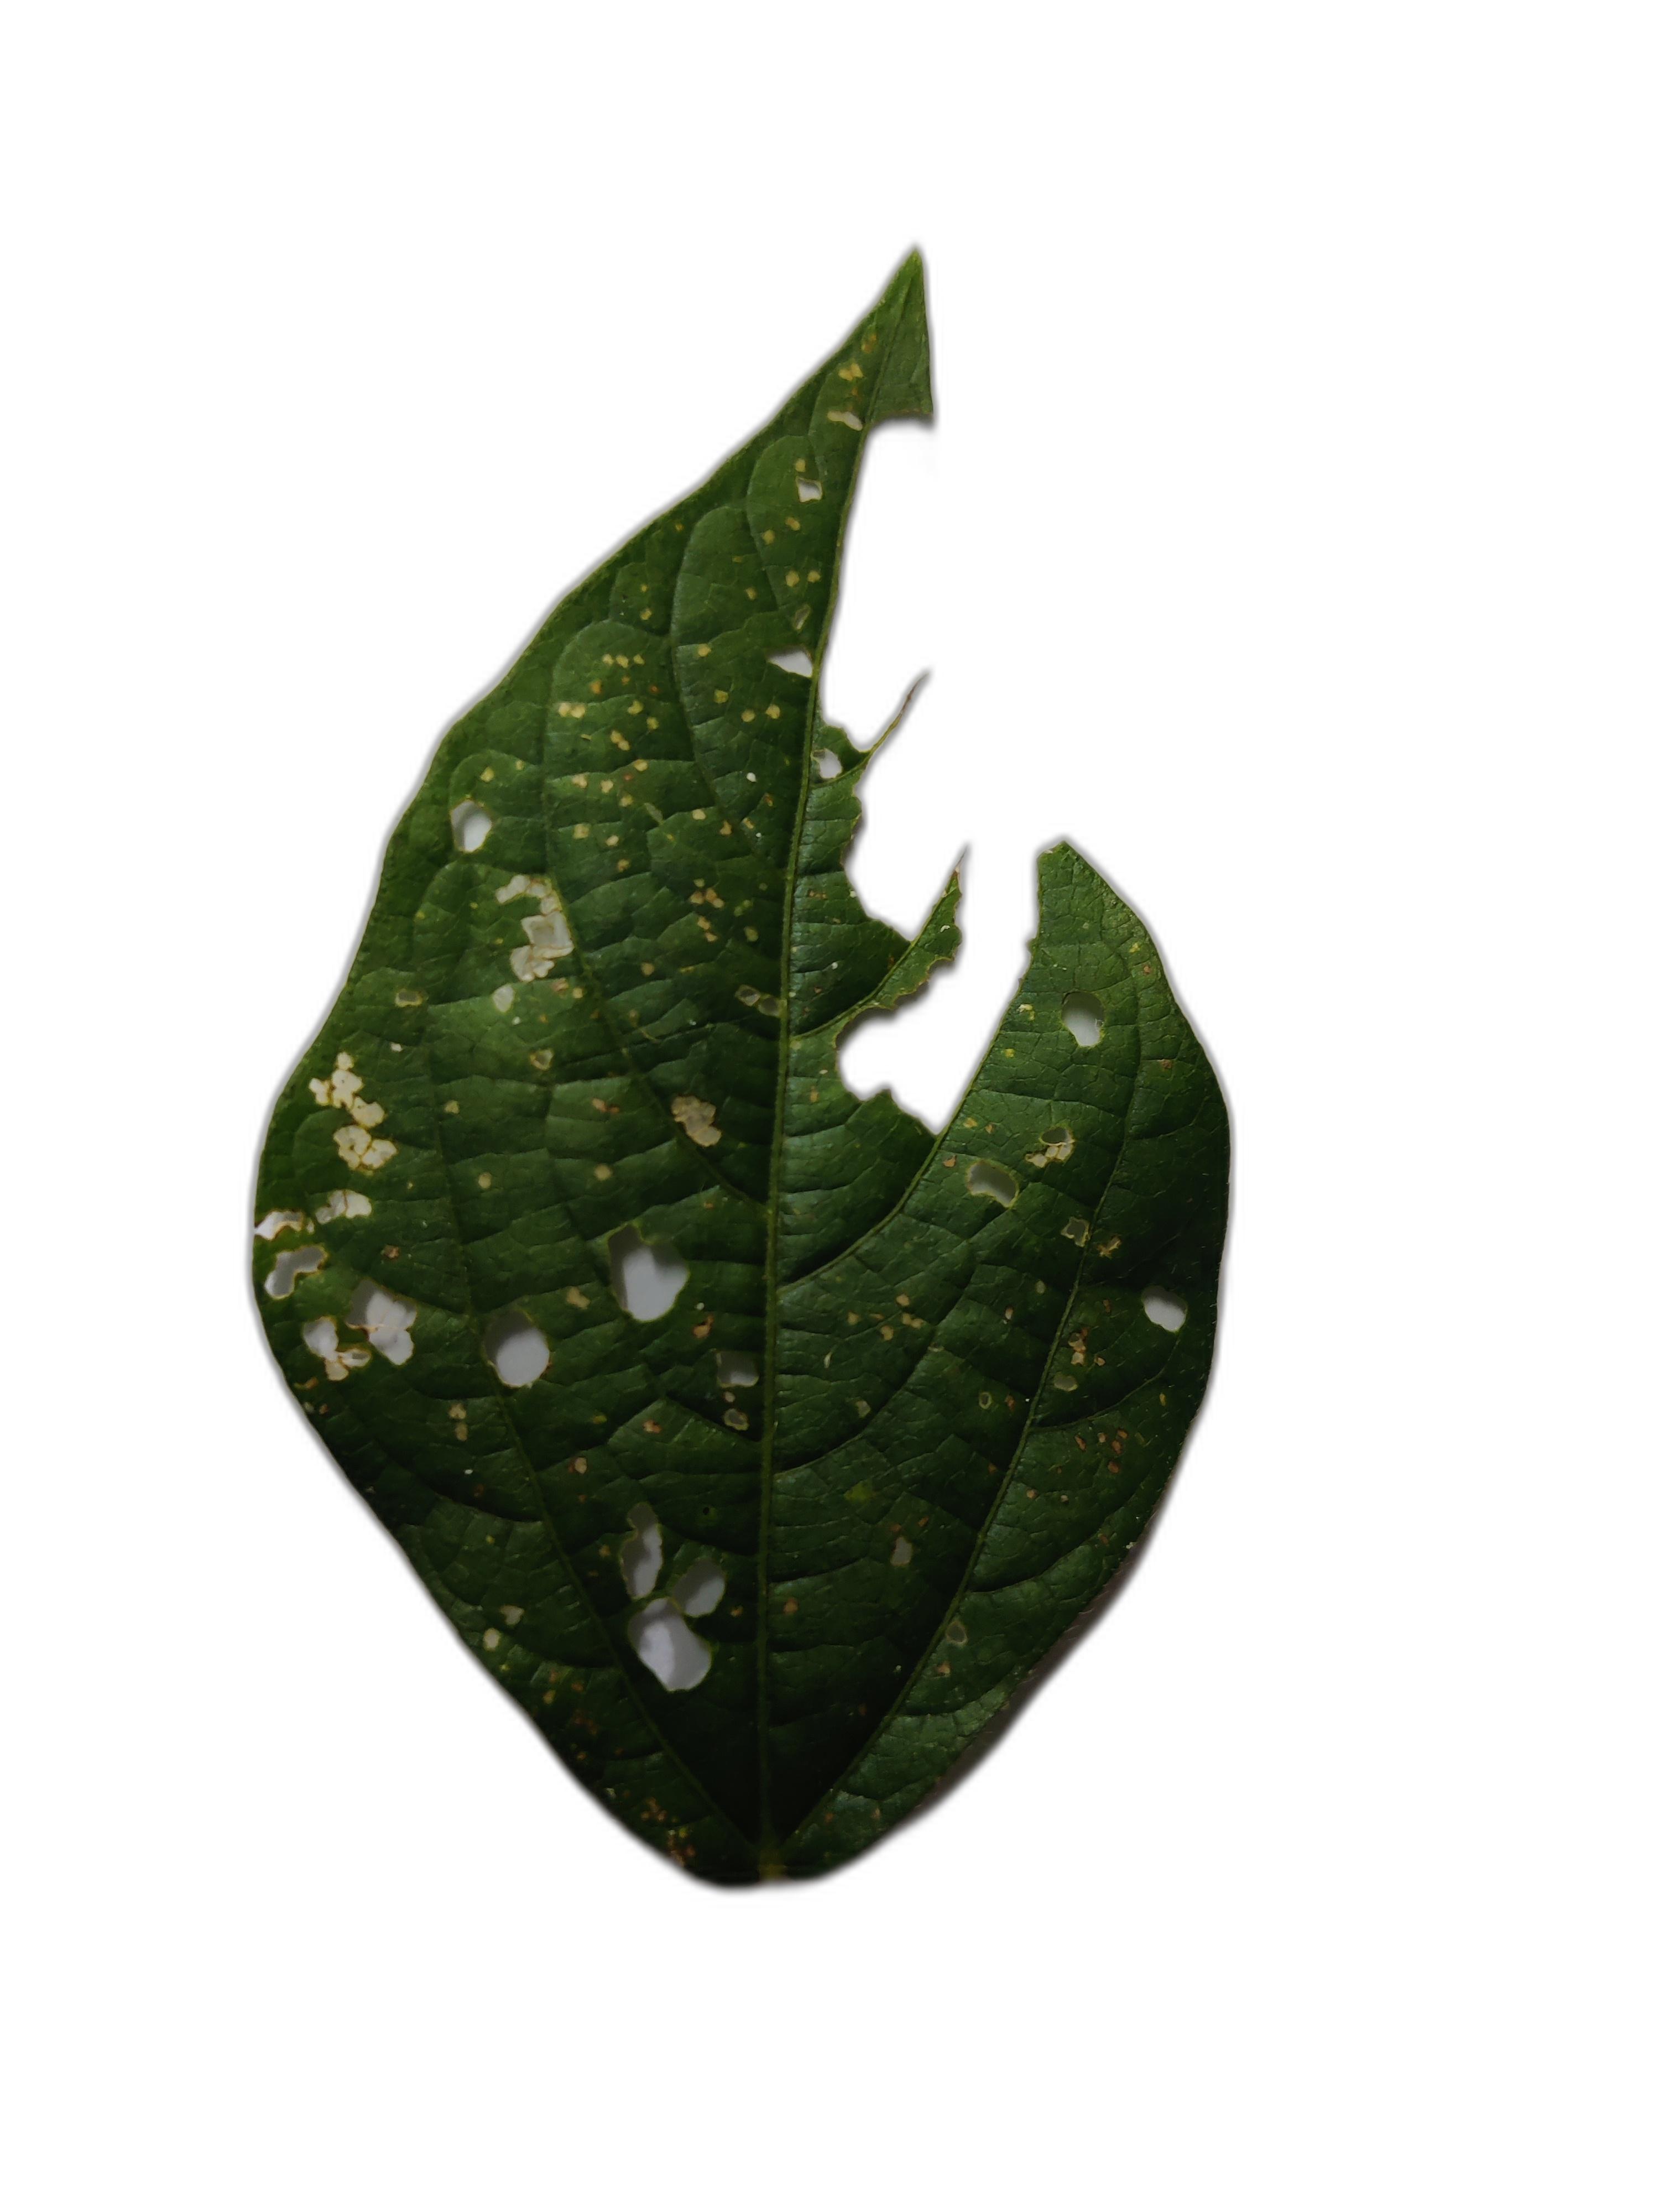
Label: Cercospora leaf spot